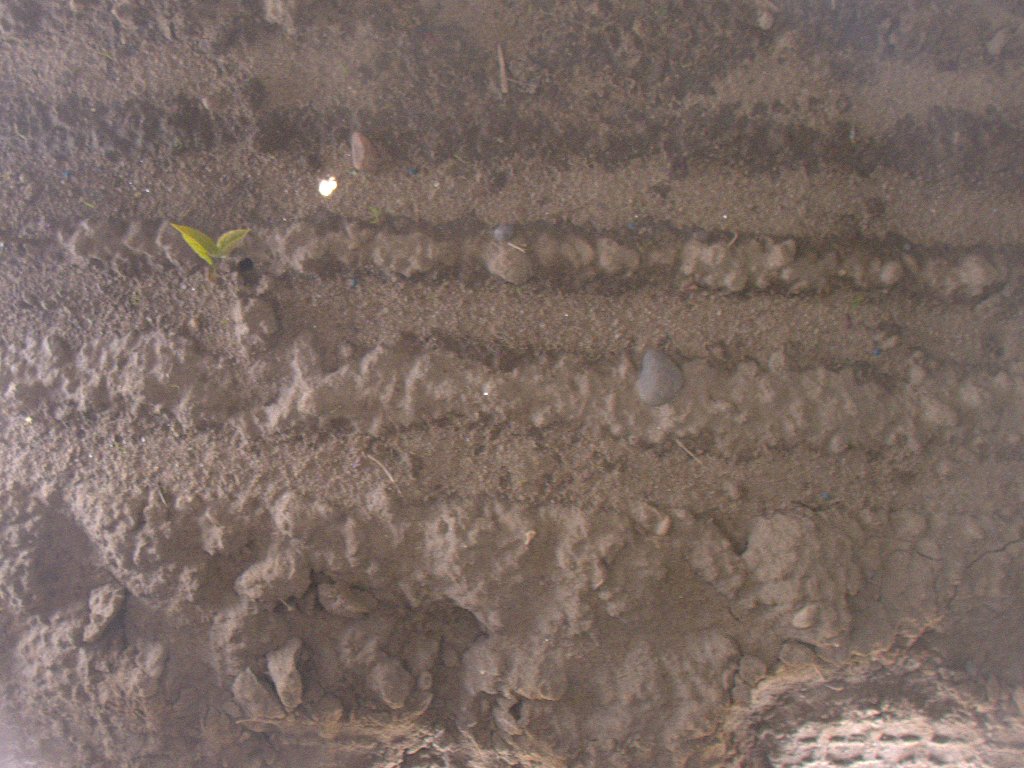
Crop: bean
Objects: bean, stem_bean